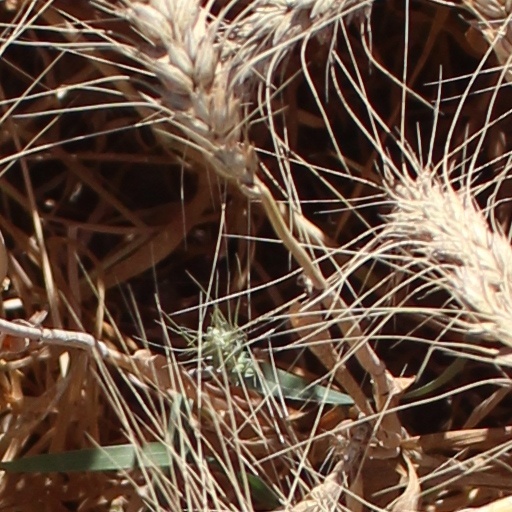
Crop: wheat